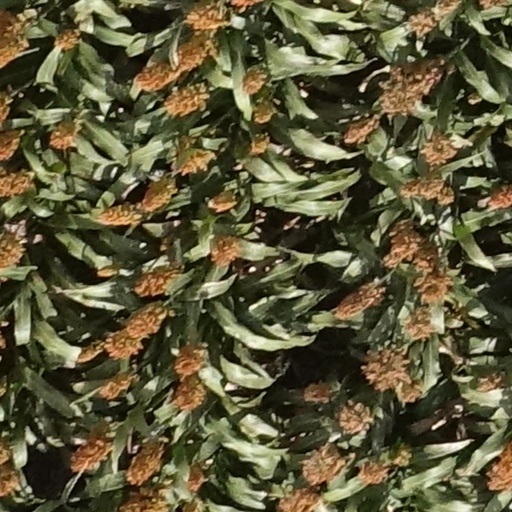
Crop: sorghum